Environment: lab
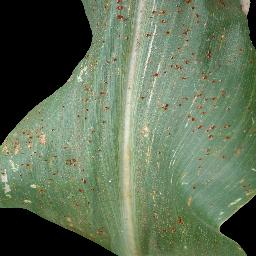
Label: common_rust